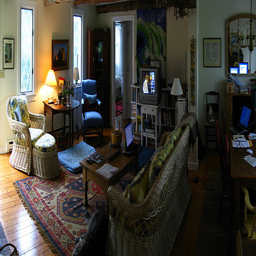
A panoramic picture is shown of a living room.
A panorama of a living room and dining room.
The living room kind of has a cluttered look to it.
A dark looking living room has a wicker chair.
A view from the dining room of a large living room.